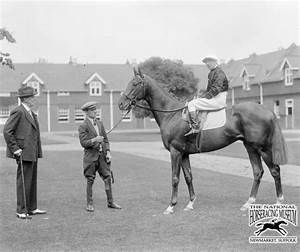
Label: horse